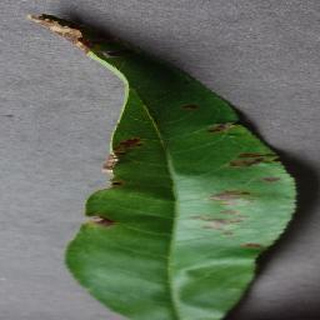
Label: peach_bacterial_spot